Central Group of Forces

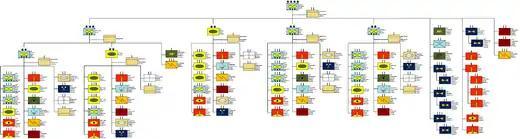
Organization of Central Group of Forces as of 1988

The Central Group of Forces was reinstituted as a legacy of the 1968 Prague Spring events. Until that time, no Soviet troops were permanently garrisoned within Czechoslovak territory. The Central Group of forces had a total strength of about 85,000 and included 28th Army Corps headquarters (Olomouc, Czechoslovakia, 8.1968 - 7.1991), moved forward from Chernovtsy in the Carpathian Military District. Forces included two tank divisions, three mechanized infantry divisions, three missile brigades, an artillery brigade, and an airborne assault brigade. Four of the five Soviet ground divisions in Czechoslovakia were stationed in the Czech lands (15th Guards Tank Division at Milovice, 18th Guards Motor Rifle Division at Mladá Boleslav, 48th Motor Rifle Division at Vysoké Mýto, and 31st Tank Division at Bruntál), while one was headquartered in Slovakia (the 30th Guards Motor Rifle Division at Zvolen). Group headquarters was located in Milovice (38 km northeast of Prague). Also at Milovice was the 131st Mixed Aviation Division, which arrived from Ivano-Frankovsk in the Ukrainian SSR in August 1968.